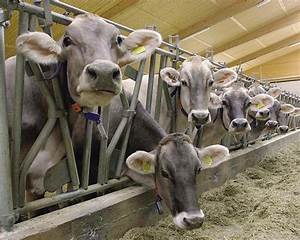
Label: mucca